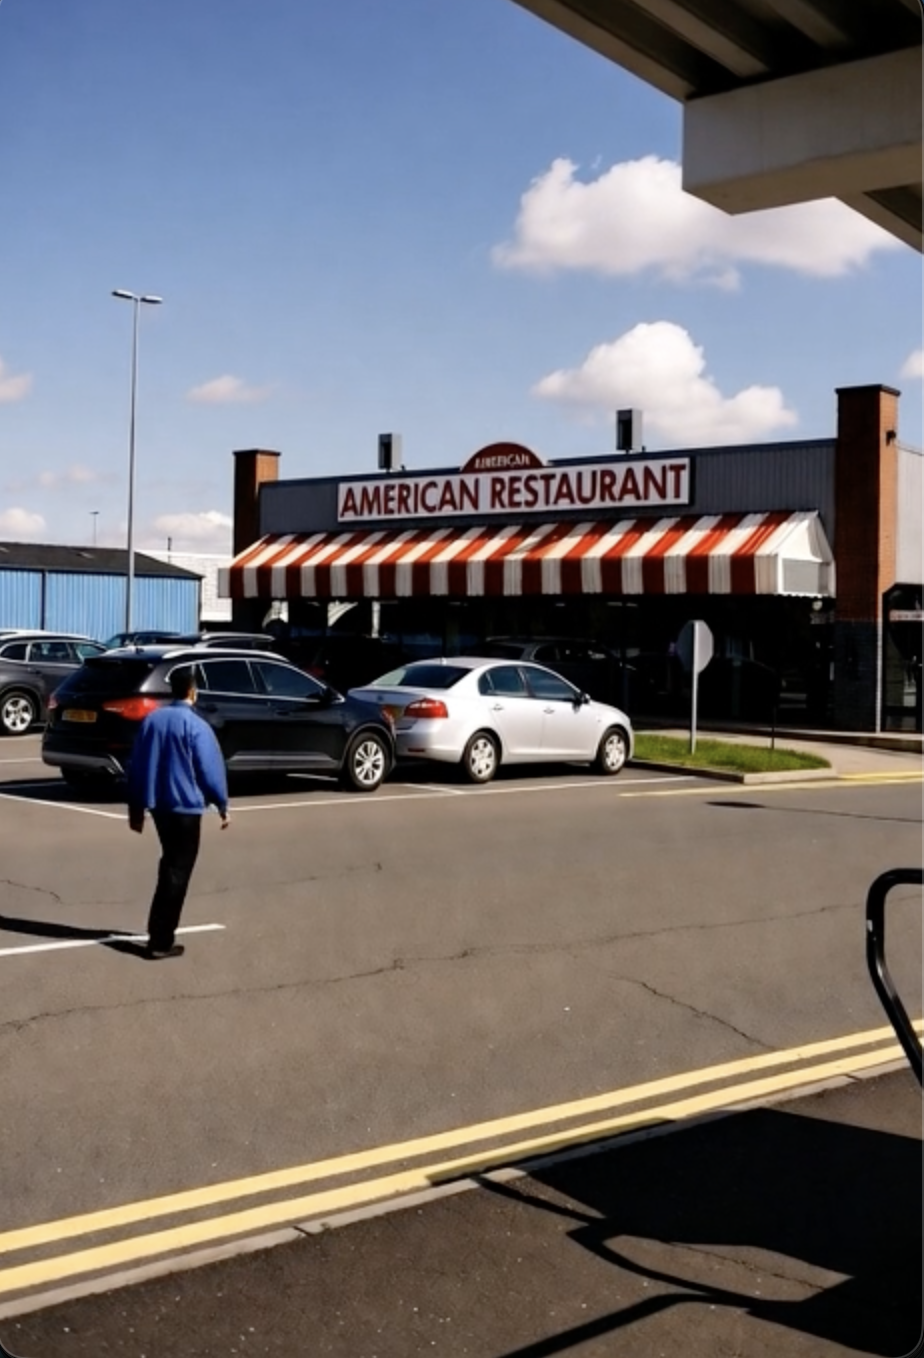
Object: person